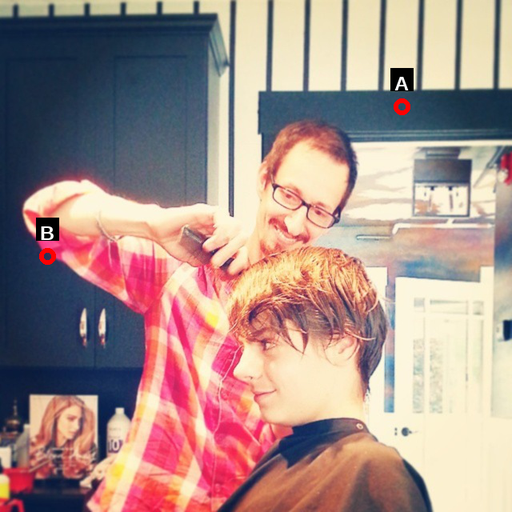
Question: Two points are circled on the image, labeled by A and B beside each circle. Which point is closer to the camera?
Select from the following choices.
(A) A is closer
(B) B is closer
Answer: B